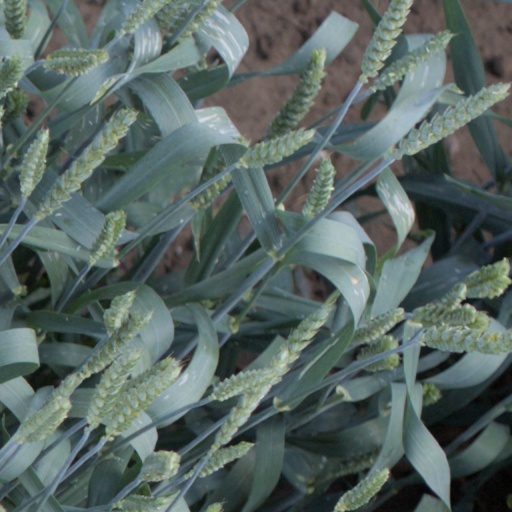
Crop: wheat